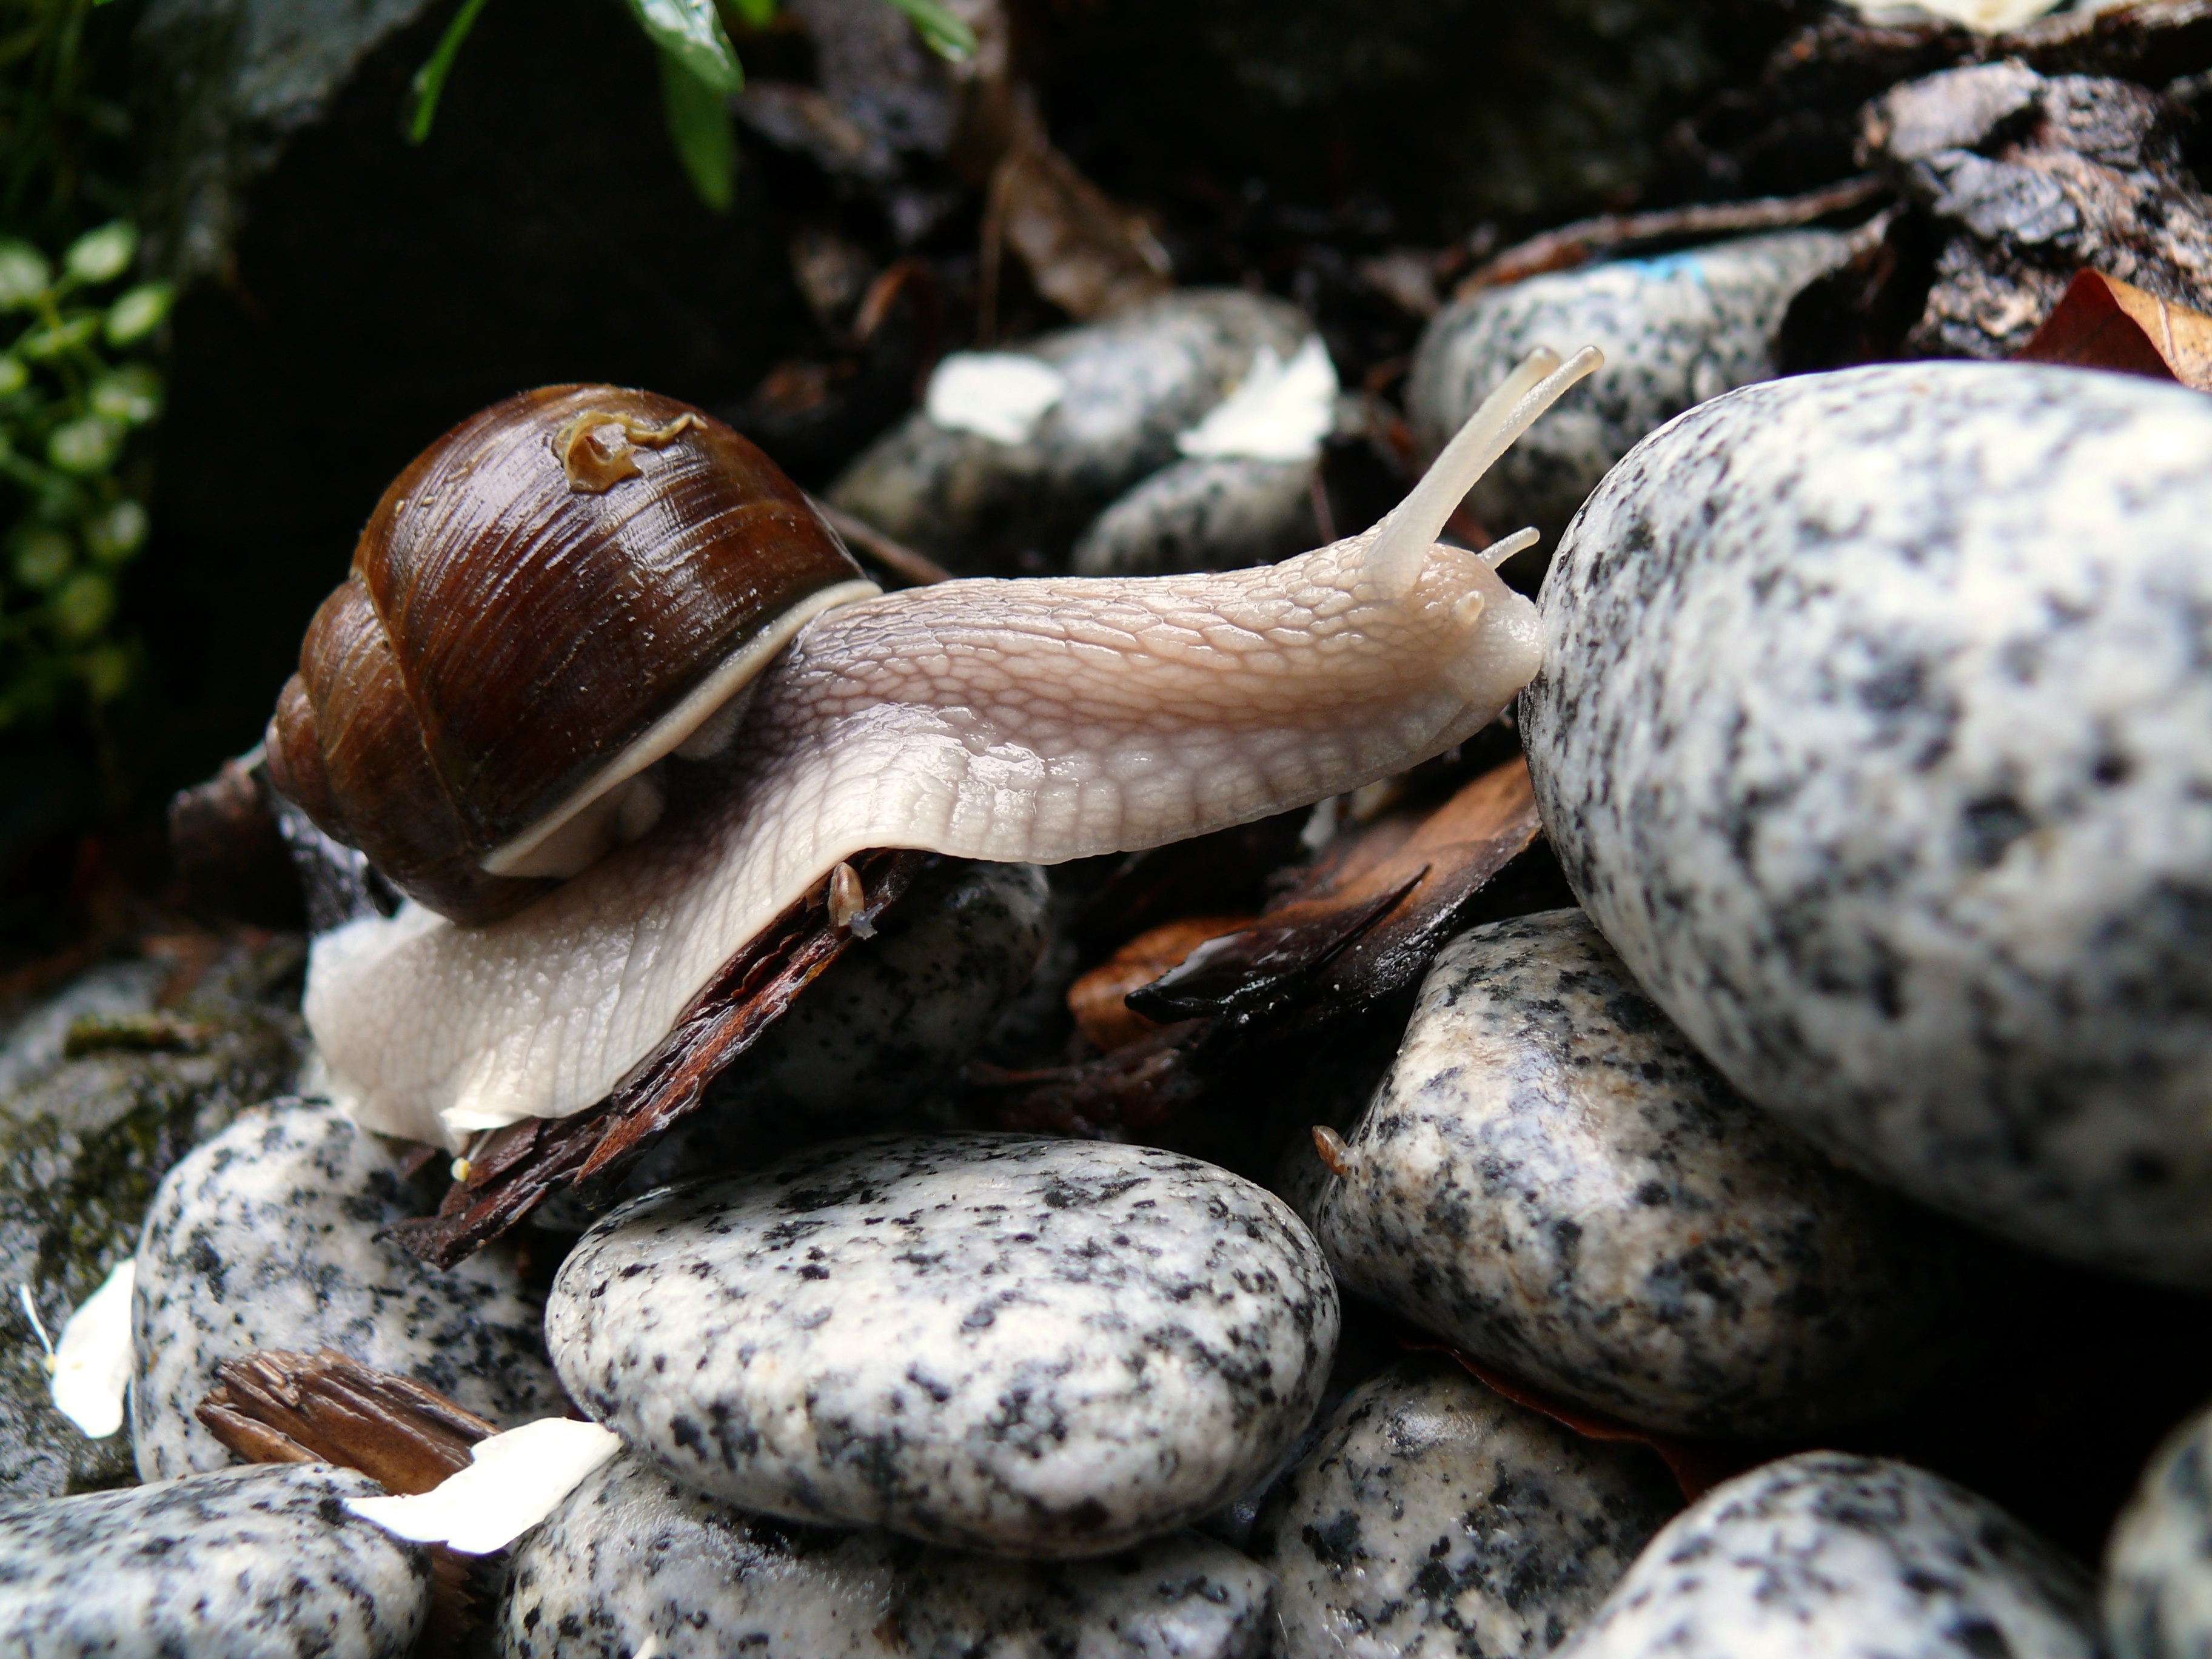
rain, wet, wildlife, biology, reptile, close, fauna, shell, invertebrate, crawl, stones, snail, creature, molluscs, macro photography, slowly, sea snail, marine biology, snails and slugs